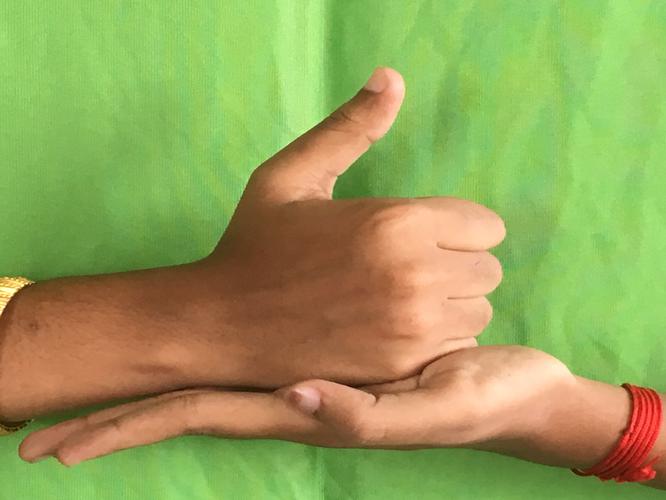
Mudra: Shivalinga
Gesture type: double_hand